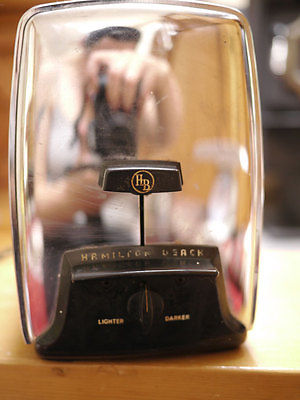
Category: toaster